The Dictionary of the Belarusian Local Tongue

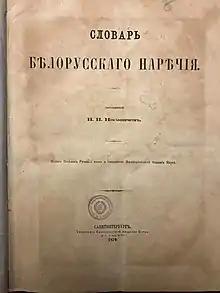
The cover of the copy preserved at the Francis Skaryna Belarusian Library and Museum

The Dictionary of the Belarusian Local Tongue (the original title in ; also translated as the Dictionary of the Belarusian Language or the Dictionary of the Belarusian Dialect) was the first dictionary of the modern Belarusian language published in 1870. It was authored by a prominent 19th century Belarusian ethnographer,.